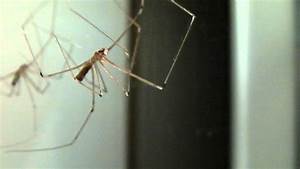
Label: spider